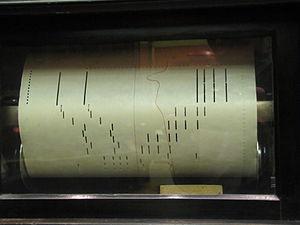
Un piano mécanique est un piano de la famille des instruments de musique mécanique, généralement ancien, qui joue de la musique automatiquement à partir de cartes perforées généralement en papier entoilé ou rouleau cylindrique à picots.